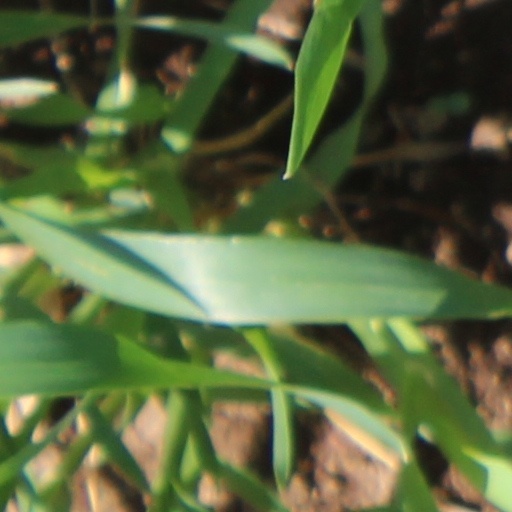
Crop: wheat